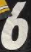
Number: 6